Niklas Fogström

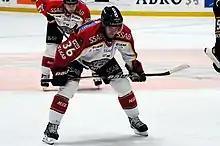

Niklas Fogström (born March 2, 1982) is a Finnish ice hockey player. He is currently playing with Storhamar Ishockey in the Norwegian GET-ligaen.